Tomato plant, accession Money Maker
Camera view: vertical (180 deg); turntable rotation: 60 degrees
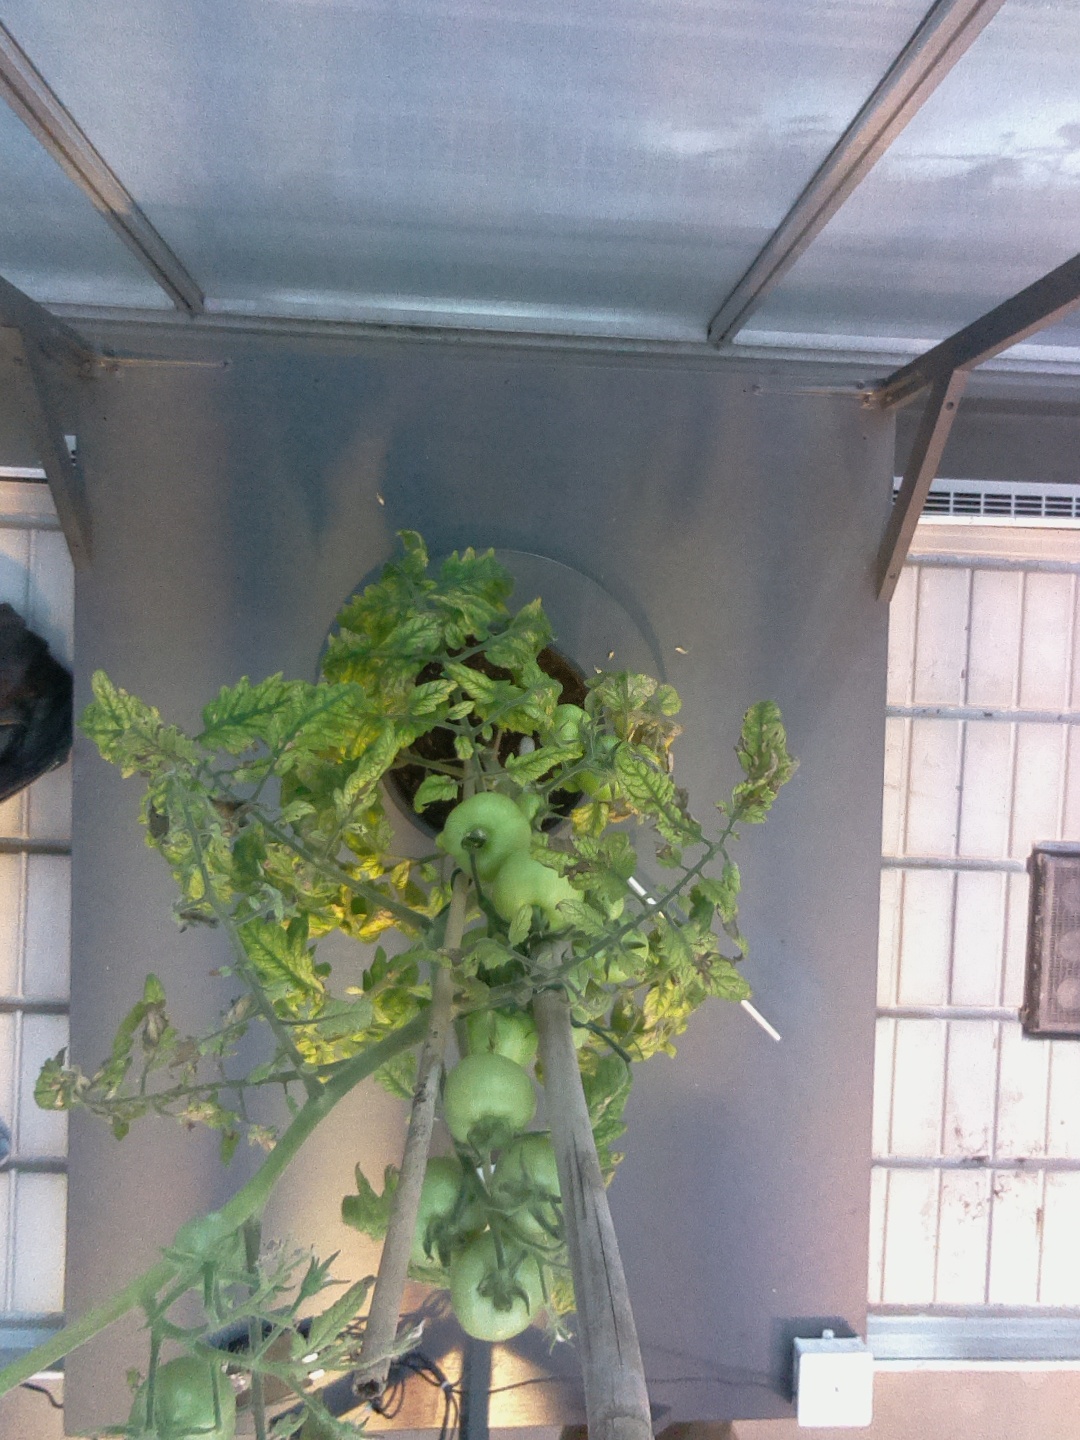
BBCH growth stage 76: 60%-70% of final fruit size